Taha Hussein

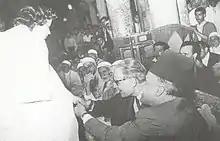
Taha Hussein with President Habib Bourguiba, Muhammad al-Tahir ibn Ashur and Mohamed Abdelaziz Djaït (Al-Zaytuna Mosque, 1957)

In 1919, Hussein returned to Egypt with Suzanne, and he was appointed professor of history at Cairo University. He went on to become a professor of Arabic literature and of Semitic languages.